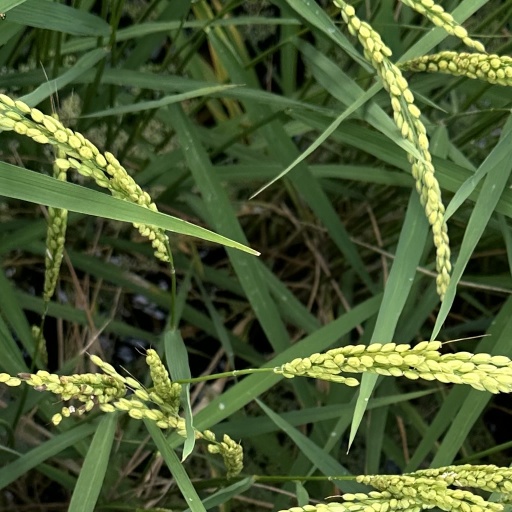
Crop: rice